Theme park live adaptations of The Lion King

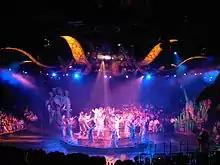
Musical at Hong Kong Disneyland

The Hong Kong Disneyland version of the show is presented as a simplified version of the story of "The Lion King", told through songs from the movie.